Maria Cristina of Naples and Sicily

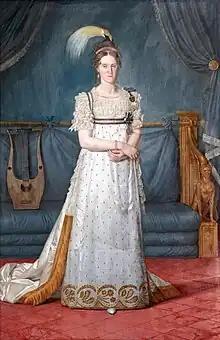
Portrait of Maria Cristina in the Castle of Aglié, by Giacomo Berger (1816)

Maria Cristina of Naples and Sicily (Maria Cristina Amelia Teresa; 17 January 1779 – 11 March 1849) was a Princess of Naples and Sicily and later Queen of Sardinia as the wife of King Charles Felix. She was the daughter of Ferdinand I of the Two Sicilies and Maria Carolina of Austria.